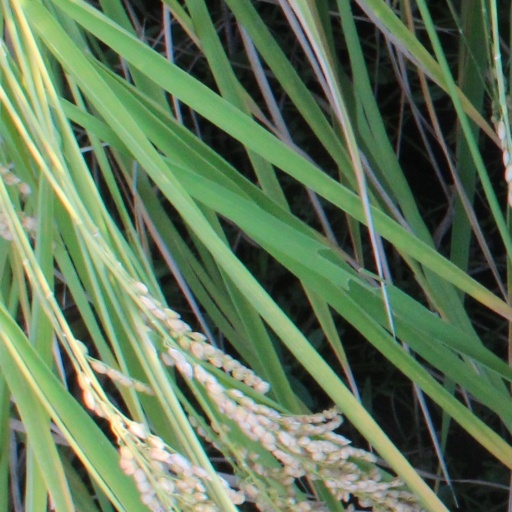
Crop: rice